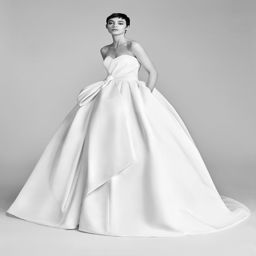
a soft , modern satin creates a charming take on this classic voluminous ball gown .